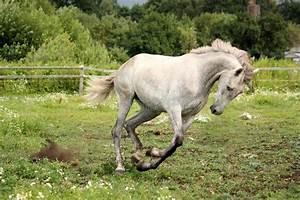
horse